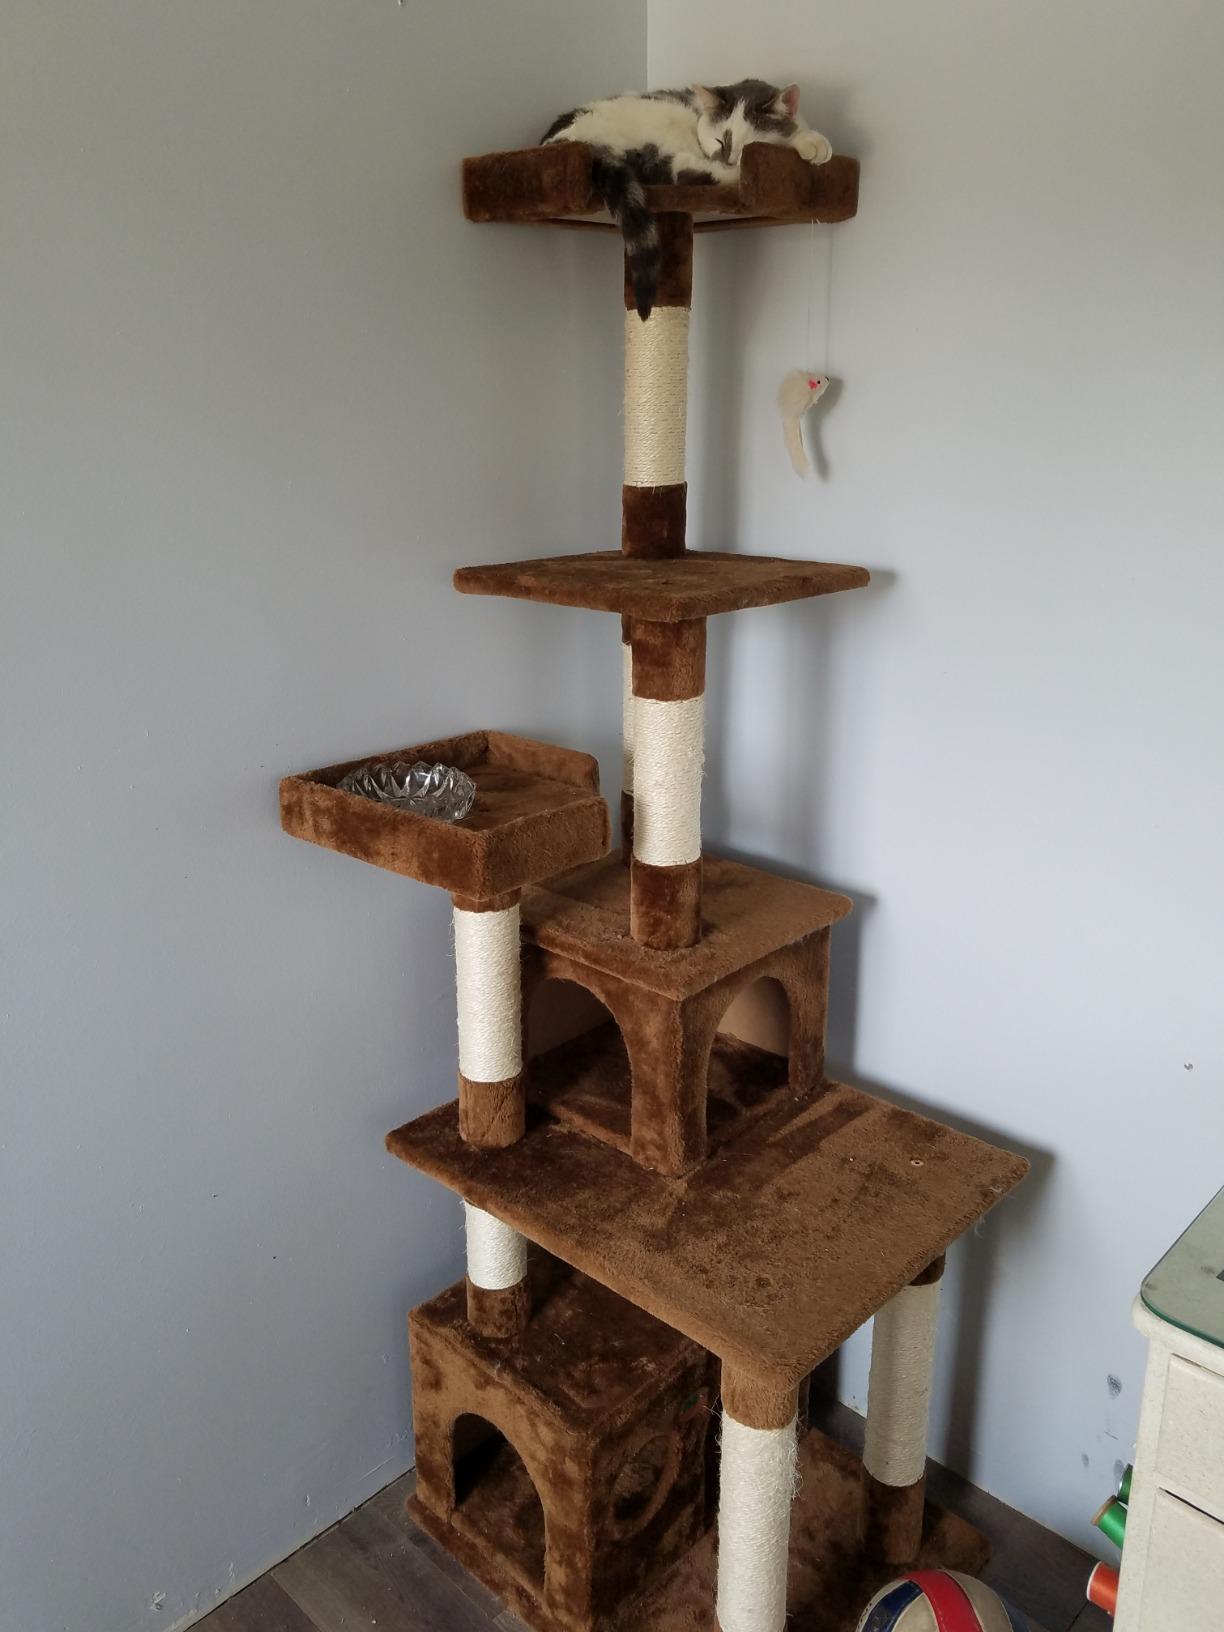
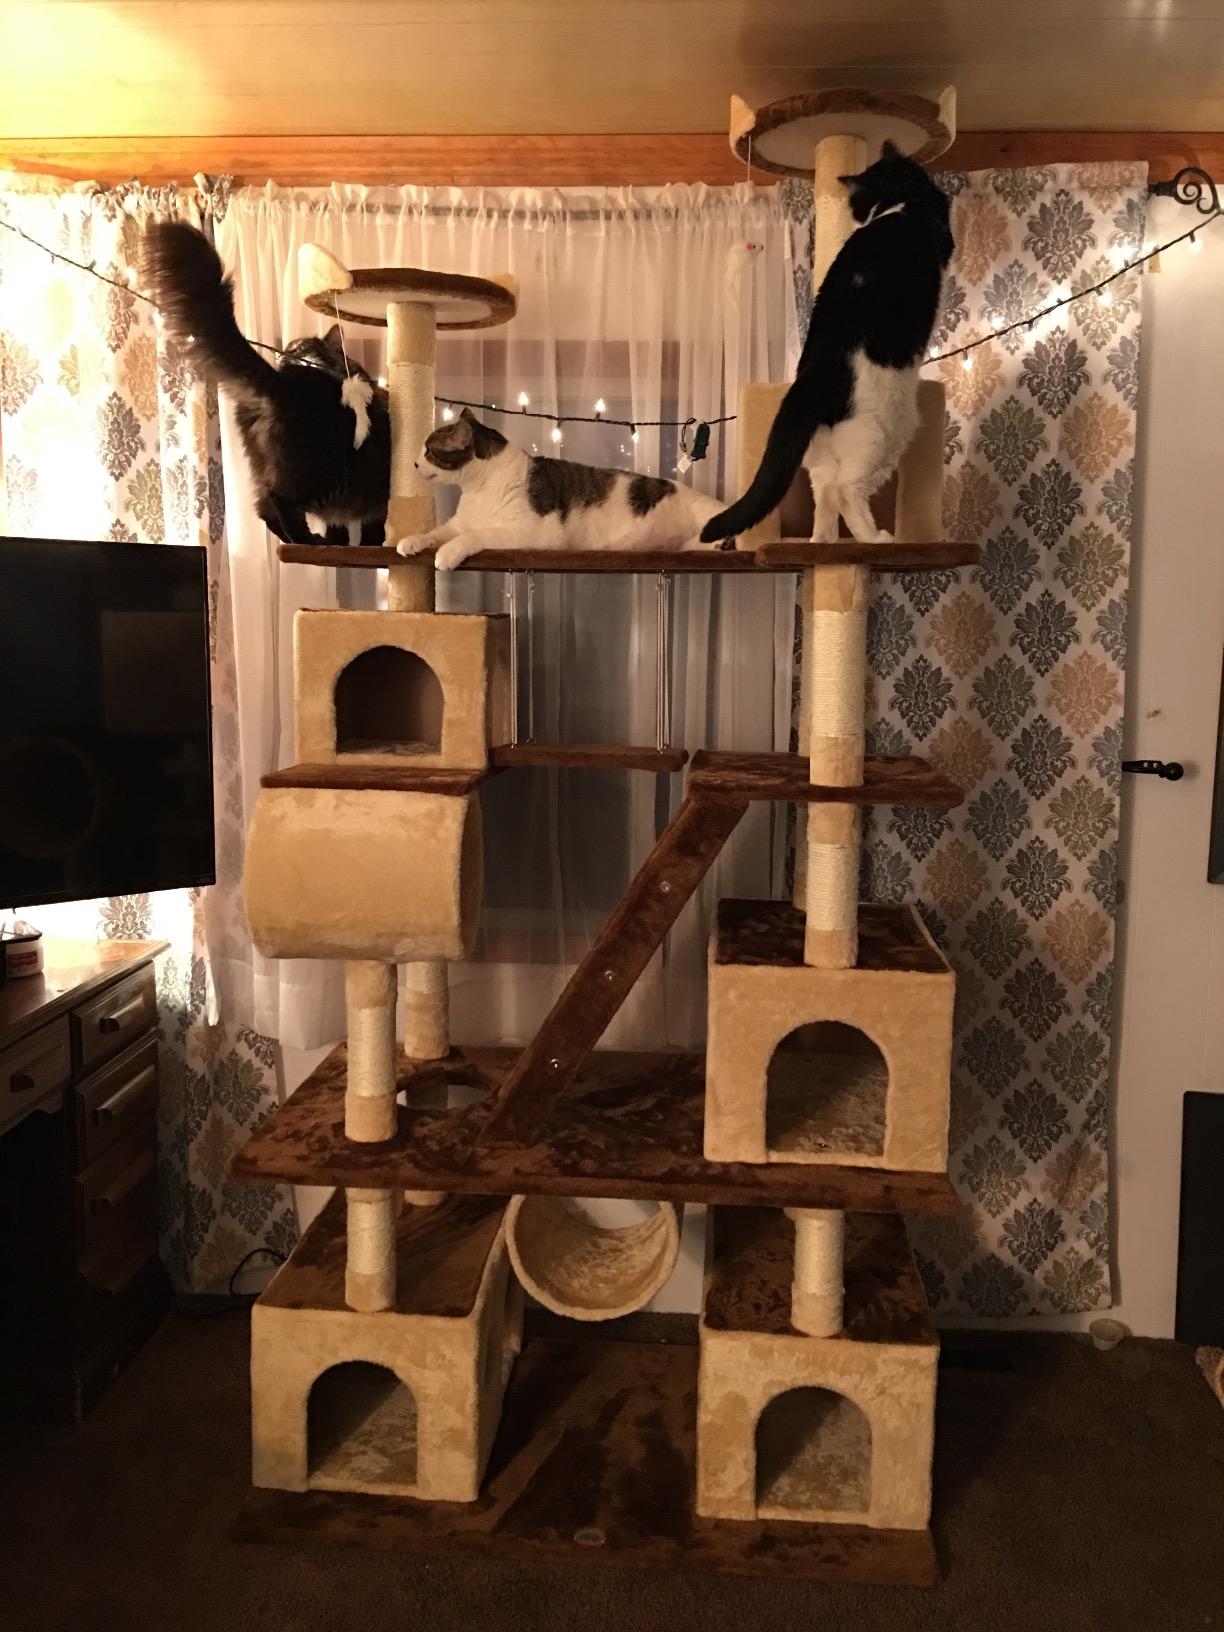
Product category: items_cat tree
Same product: no